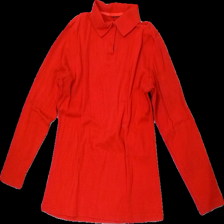
View: front
Type: Top
Category: Men
Brand: Missing
Colors: Red
Material: 100% Cotton
Cut: Regular
Season: All
Price range: 50-100
Recommended usage: Reuse
Description: red top